Worlds End State Park

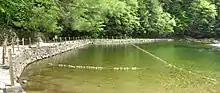
The swimming area in the creek was built by the CCC.

The history of Worlds End State Park goes back to 1929, when the Pennsylvania Department of Forests and Waters, a precursor to the modern Pennsylvania Department of Conservation and Natural Resources, began purchasing land devastated by logging and wild fire to create a state forest. The land that specifically became the park was purchased from the Central Pennsylvania Lumber Company in 1929 and Mrs. "Doc" Randall in 1931. Worlds End State Park was established by forest ranger John Annabelle in 1932, with a budget of $50 that purchased four picnic tables.